Diana Prince (DC Extended Universe)

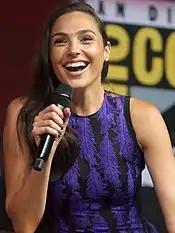
On casting Gal Gadot as Wonder Woman, director Zack Snyder mentioned that Gadot had "that magical quality that makes her perfect for the role."

Despite being one of DC Comics' flagship superhero characters, Wonder Woman had not been portrayed in live-action film until "" in 2016. The character was the subject of the television series "Wonder Woman", which ran from 1975 to 1979 with Lynda Carter portraying the title character. Prior to that, a loosely-based television film with the same name was released in 1974 with Cathy Lee Crosby portraying a different version of Wonder Woman. However, the character has been featured in "Justice League" and "Justice League Unlimited" shows in the DC Animated Universe and movies in DC Universe Animated Original Movies line, and also appeared in "The Lego Movie" with Cobie Smulders providing her voice.